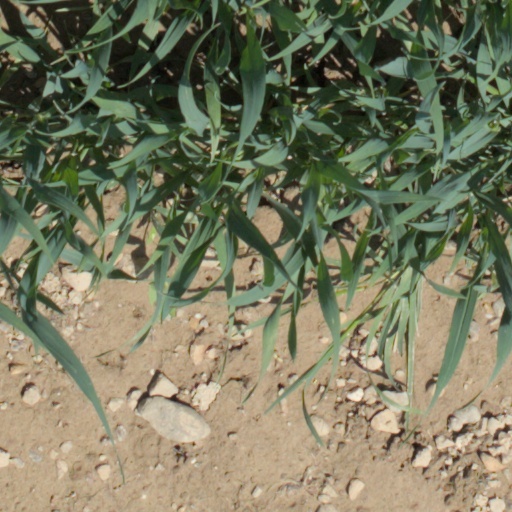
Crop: wheat